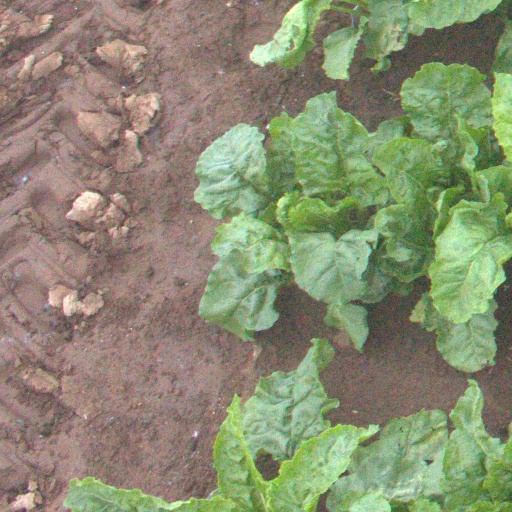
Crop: sugar beet